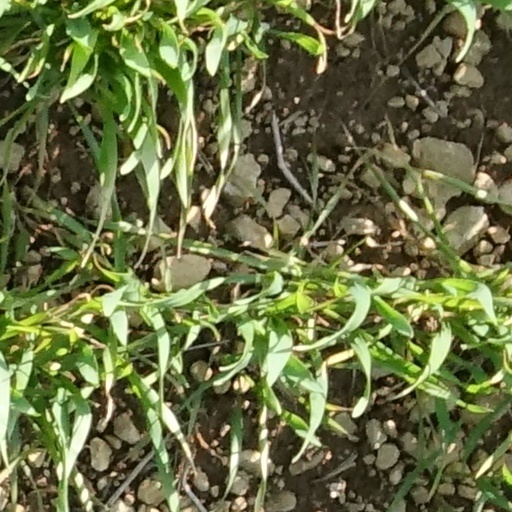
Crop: wheat